Music of the Final Fantasy Crystal Chronicles series

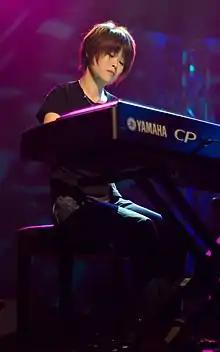
Kumi Tanioka composed and arranged the series' music.

Kumi Tanioka has described the musical style for the soundtrack to "Final Fantasy Crystal Chronicles" as being based on "ancient instruments". She says that the idea came to her while looking at illustrations of the game world, which gave her the idea of making "world music", where the tracks would "not [be] limited to a single country or culture". She also credits Hidenori Iwasaki, the synthesizer operator for the game, with doing "fantastic technical work" that brought her vision to life. For the soundtrack to "Ring of Fates", Tanioka purposefully did not focus on "world music", instead focusing on "creating a new landscape containing the same atmosphere". The piano performances in the "Ring of Fates" soundtrack were done by Kumi Tanioka. She did the performances herself rather than use an outside performer as most "Final Fantasy" soundtracks have done primarily because she "likes to play piano", and were done without any sheet music, as she preferred instead to improvise. She took extensive piano lessons as a child, and lists piano and choral music as the biggest influences on her musical style. She also claims to have been influenced by music from a wide variety of cultures, such as Indonesian, Irish and Balinese music. She did not compose the soundtrack for "The Crystal Bearers"; this role was instead performed by Hidenori Iwasaki.